Colt Single Action Army

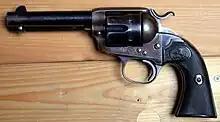
Colt Bisley Model .38-40 WCF, shipped 1904 to Copper Queen Cons. Mining Co in Bisbee, Arizona

The Colt Bisley (1894–1912) was introduced in 1894 as an accurate target pistol. The name Bisley came from the famous firing range in Bisley, England. The Colt Bisley can be distinguished by the longer grip, the wider hammer spur, and the wider trigger. The distinguishing feature of the Bisley Target Model is the topstrap, which is flat and fitted with a sliding rear sight, adjustable for windage only. The front sight is a removable blade, which fits into the slotted base attached to the barrel. The revolvers were supplied with different blades for elevation.